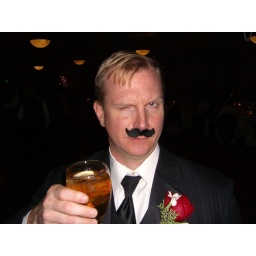
in the library with the candle stick